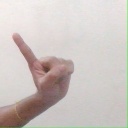
अक्षर: ए